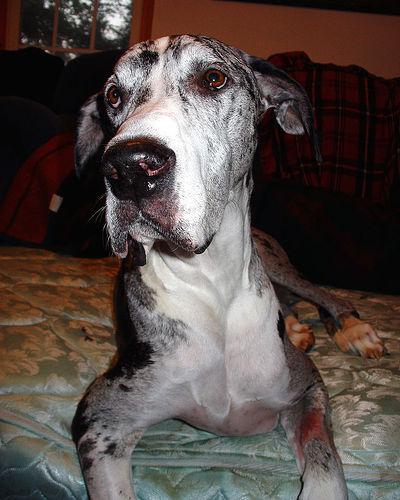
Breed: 206-n000035-Great_Dane